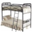
Label: bed